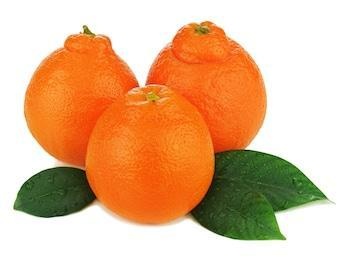
Label: mandarine